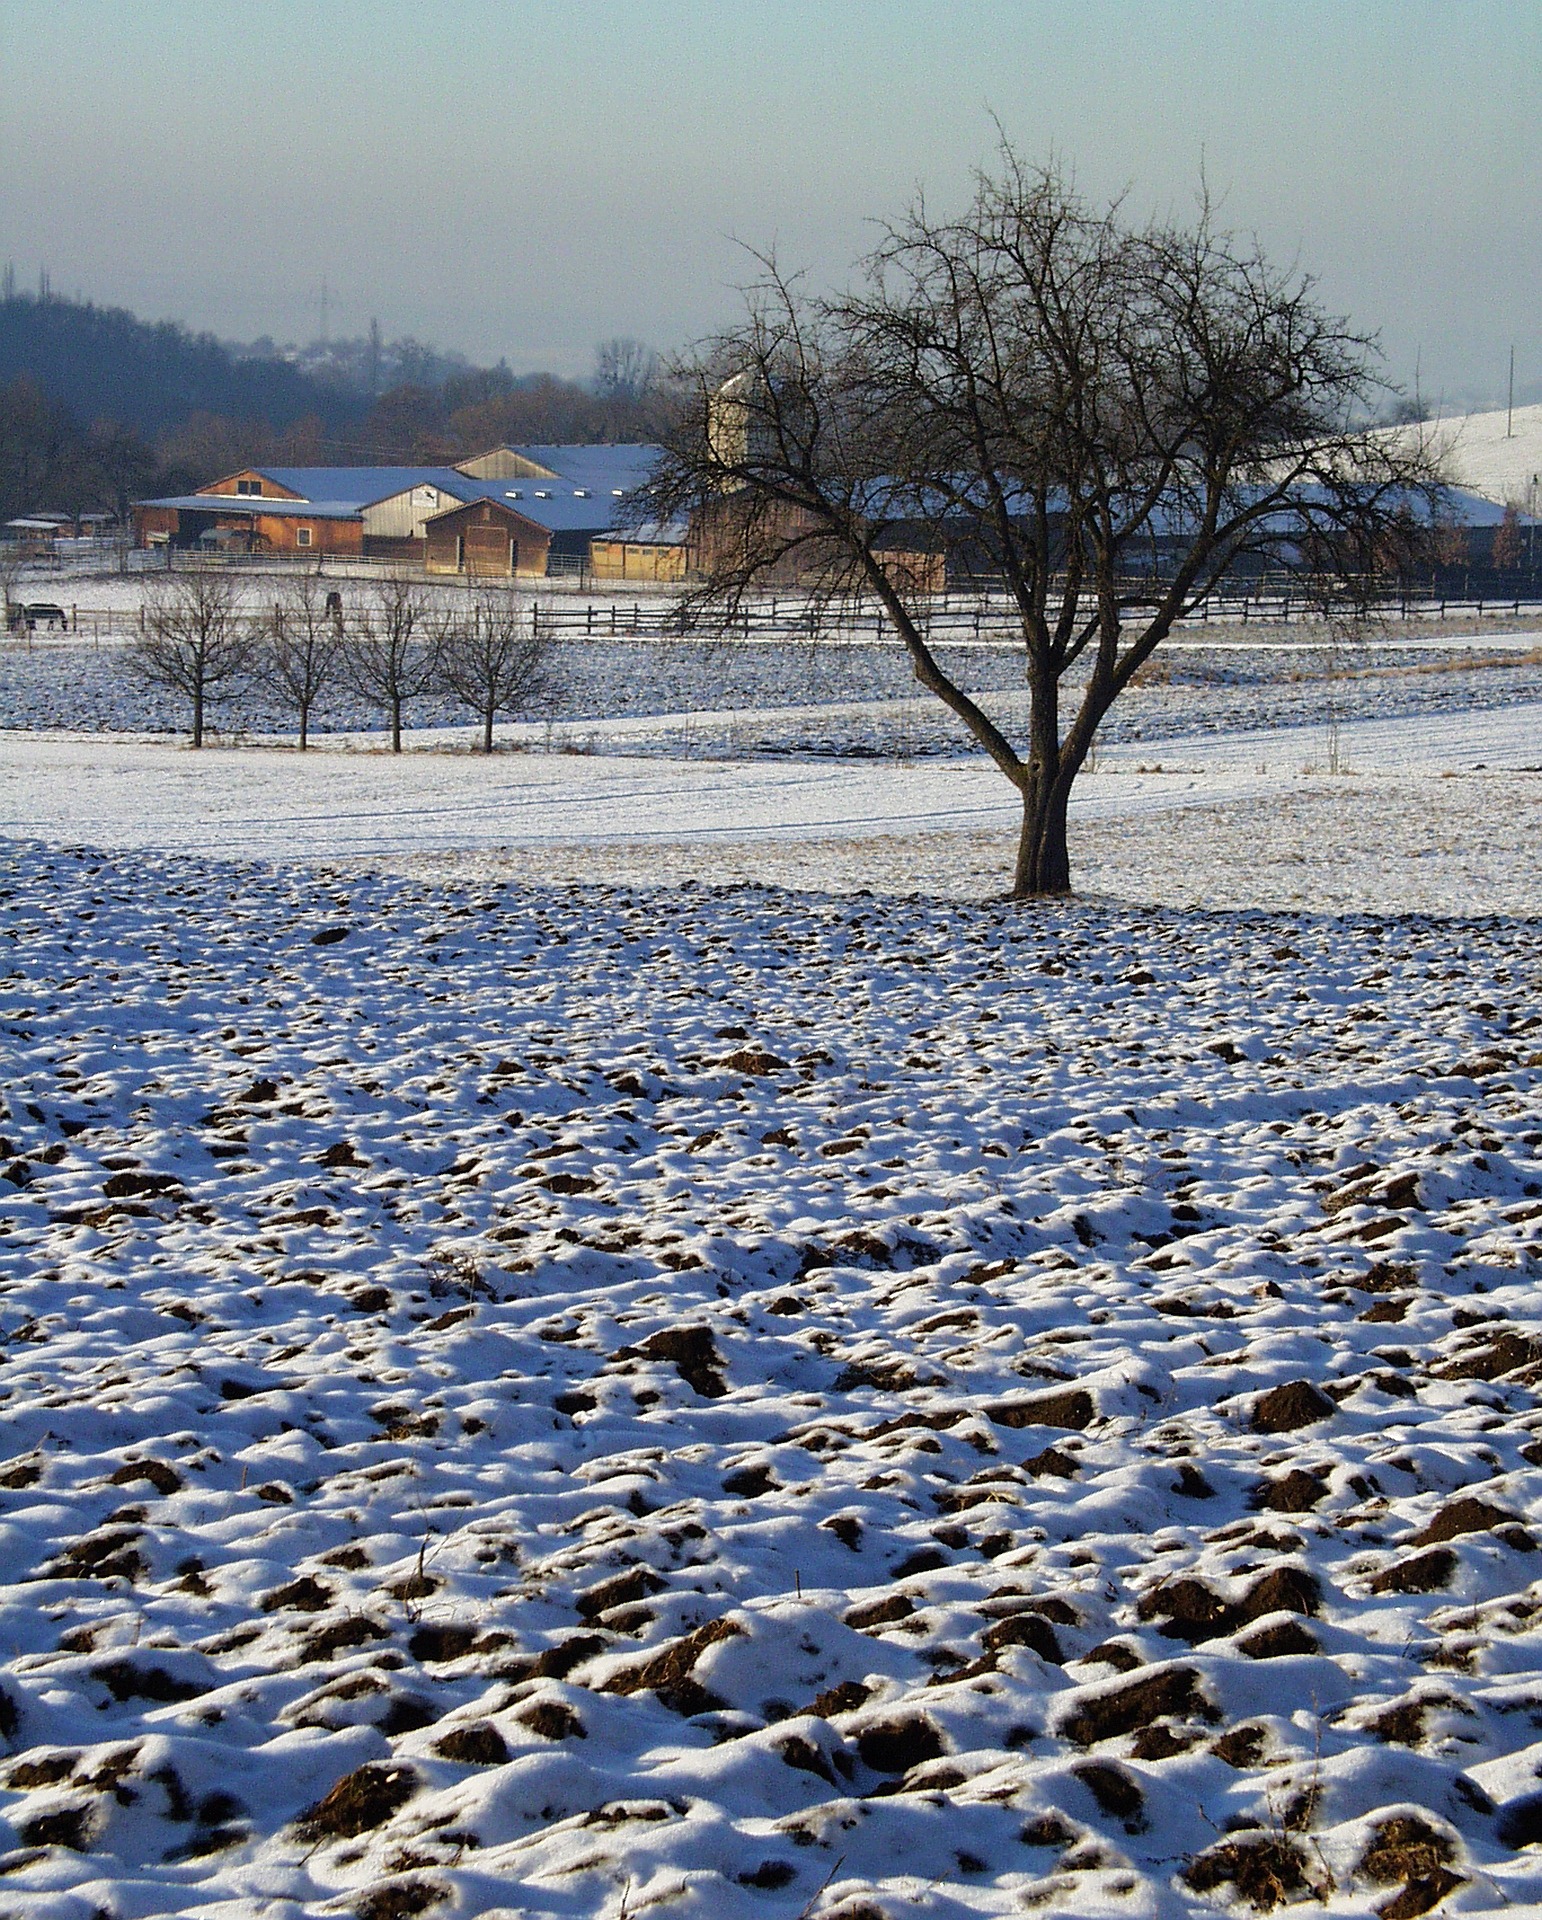
landscape, sea, tree, water, snow, winter, field, farm, countryside, morning, shore, flower, lake, frost, river, ice, rural, reflection, weather, freeze, frozen, agriculture, season, body of water, snowflake, cool, scene, blizzard, december, january, freezing